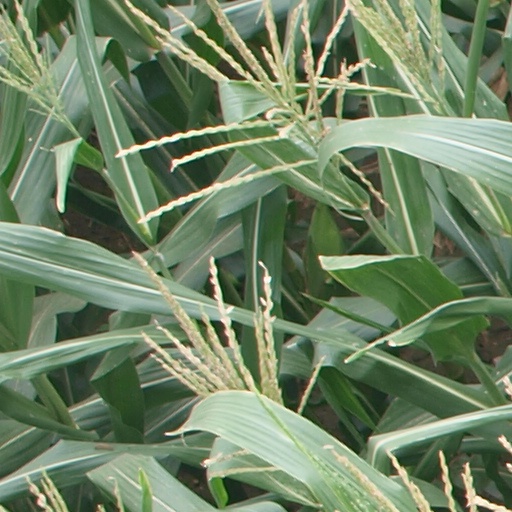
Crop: maize; corn